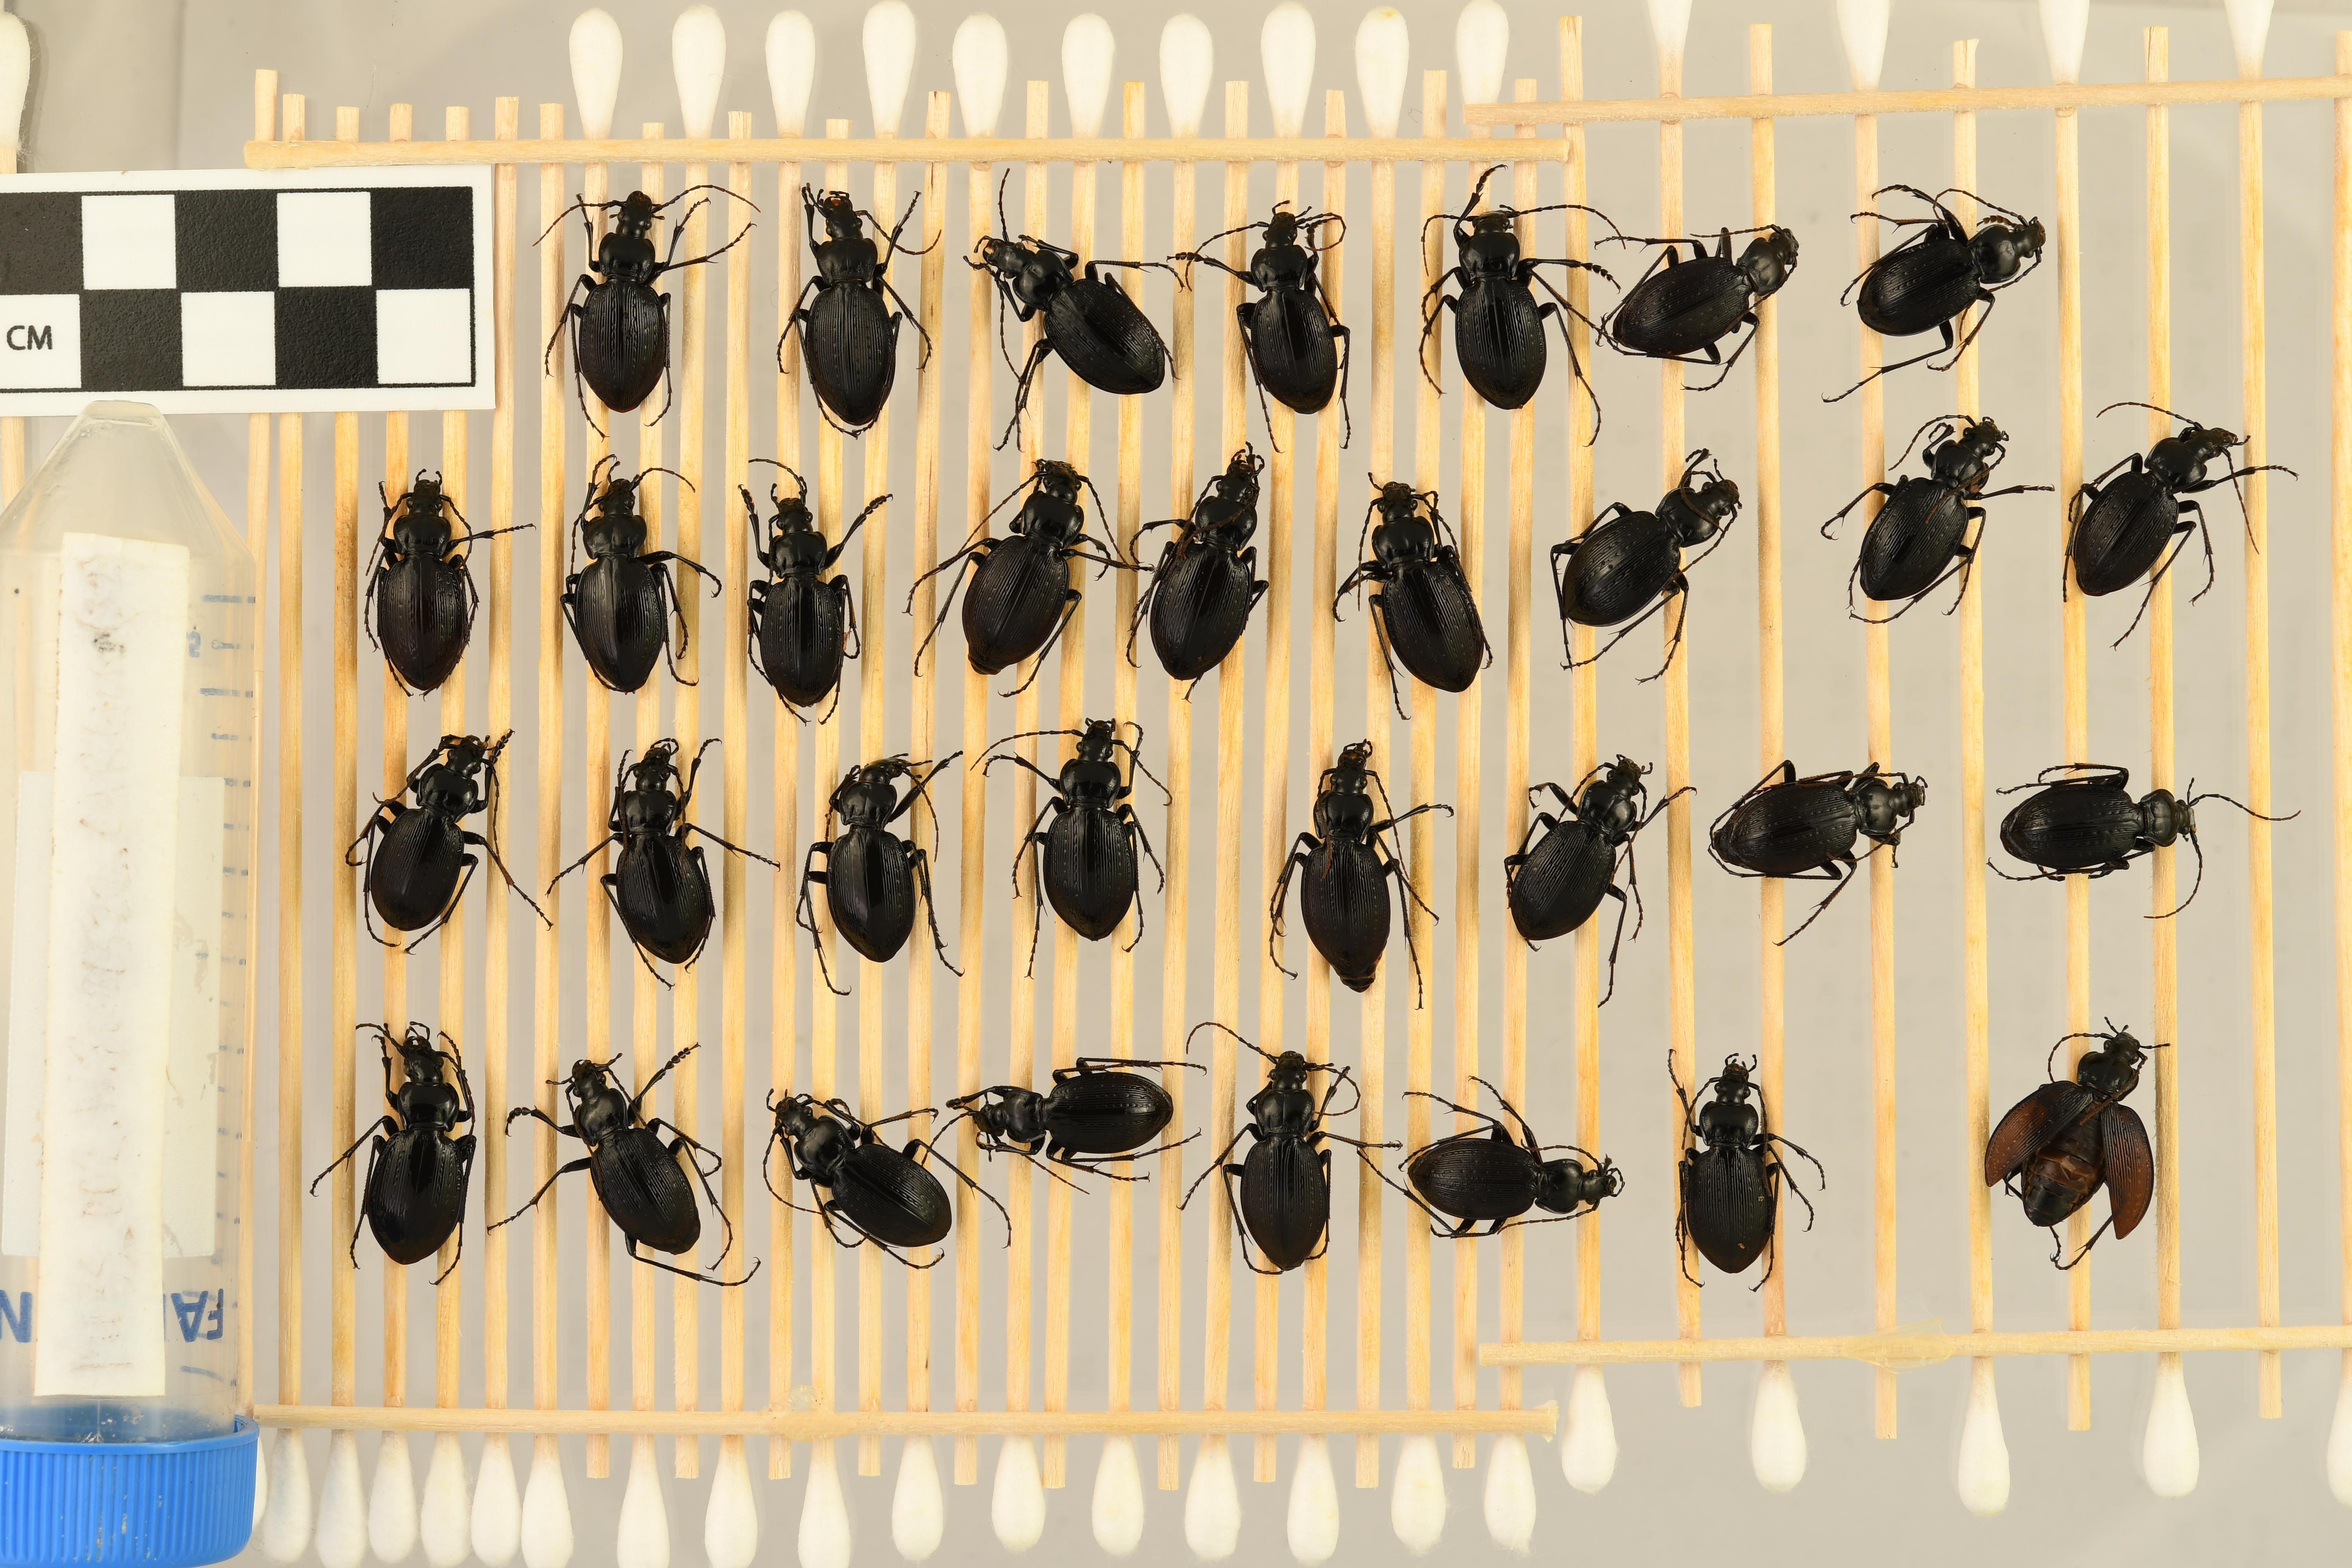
Carabus goryi — Mountain Lake Biological Station NEON, plot MLBS_002. Beetle 1, ElytraLength: 1.366 cm (lying flat: Yes)

Carabus goryi — Mountain Lake Biological Station NEON, plot MLBS_002. Beetle 1, ElytraWidth: 0.6906 cm (lying flat: Yes)

Carabus goryi — Mountain Lake Biological Station NEON, plot MLBS_002. Beetle 2, ElytraLength: 1.48 cm (lying flat: Yes)

Carabus goryi — Mountain Lake Biological Station NEON, plot MLBS_002. Beetle 2, ElytraWidth: 0.6761 cm (lying flat: Yes)

Carabus goryi — Mountain Lake Biological Station NEON, plot MLBS_002. Beetle 3, ElytraLength: 1.425 cm (lying flat: Yes)

Carabus goryi — Mountain Lake Biological Station NEON, plot MLBS_002. Beetle 3, ElytraWidth: 0.6772 cm (lying flat: Yes)

Carabus goryi — Mountain Lake Biological Station NEON, plot MLBS_002. Beetle 4, ElytraLength: 1.315 cm (lying flat: Yes)

Carabus goryi — Mountain Lake Biological Station NEON, plot MLBS_002. Beetle 4, ElytraWidth: 0.6325 cm (lying flat: Yes)

Carabus goryi — Mountain Lake Biological Station NEON, plot MLBS_002. Beetle 5, ElytraLength: 1.382 cm (lying flat: Yes)

Carabus goryi — Mountain Lake Biological Station NEON, plot MLBS_002. Beetle 5, ElytraWidth: 0.6971 cm (lying flat: Yes)

Carabus goryi — Mountain Lake Biological Station NEON, plot MLBS_002. Beetle 6, ElytraLength: 1.439 cm (lying flat: Yes)

Carabus goryi — Mountain Lake Biological Station NEON, plot MLBS_002. Beetle 6, ElytraWidth: 0.6621 cm (lying flat: Yes)

Carabus goryi — Mountain Lake Biological Station NEON, plot MLBS_002. Beetle 7, ElytraLength: 1.323 cm (lying flat: Yes)

Carabus goryi — Mountain Lake Biological Station NEON, plot MLBS_002. Beetle 7, ElytraWidth: 0.6739 cm (lying flat: Yes)

Carabus goryi — Mountain Lake Biological Station NEON, plot MLBS_002. Beetle 8, ElytraLength: 1.395 cm (lying flat: Yes)

Carabus goryi — Mountain Lake Biological Station NEON, plot MLBS_002. Beetle 8, ElytraWidth: 0.648 cm (lying flat: Yes)

Carabus goryi — Mountain Lake Biological Station NEON, plot MLBS_002. Beetle 9, ElytraLength: 1.401 cm (lying flat: No)

Carabus goryi — Mountain Lake Biological Station NEON, plot MLBS_002. Beetle 9, ElytraWidth: 0.6937 cm (lying flat: No)

Carabus goryi — Mountain Lake Biological Station NEON, plot MLBS_002. Beetle 10, ElytraLength: 1.38 cm (lying flat: Yes)

Carabus goryi — Mountain Lake Biological Station NEON, plot MLBS_002. Beetle 10, ElytraWidth: 0.6478 cm (lying flat: Yes)

Carabus goryi — Mountain Lake Biological Station NEON, plot MLBS_002. Beetle 11, ElytraLength: 1.411 cm (lying flat: Yes)

Carabus goryi — Mountain Lake Biological Station NEON, plot MLBS_002. Beetle 11, ElytraWidth: 0.7373 cm (lying flat: Yes)

Carabus goryi — Mountain Lake Biological Station NEON, plot MLBS_002. Beetle 12, ElytraLength: 1.416 cm (lying flat: Yes)

Carabus goryi — Mountain Lake Biological Station NEON, plot MLBS_002. Beetle 12, ElytraWidth: 0.7715 cm (lying flat: Yes)

Carabus goryi — Mountain Lake Biological Station NEON, plot MLBS_002. Beetle 13, ElytraLength: 1.415 cm (lying flat: Yes)

Carabus goryi — Mountain Lake Biological Station NEON, plot MLBS_002. Beetle 13, ElytraWidth: 0.727 cm (lying flat: Yes)

Carabus goryi — Mountain Lake Biological Station NEON, plot MLBS_002. Beetle 14, ElytraLength: 1.408 cm (lying flat: Yes)

Carabus goryi — Mountain Lake Biological Station NEON, plot MLBS_002. Beetle 14, ElytraWidth: 0.7127 cm (lying flat: Yes)

Carabus goryi — Mountain Lake Biological Station NEON, plot MLBS_002. Beetle 15, ElytraLength: 1.383 cm (lying flat: Yes)

Carabus goryi — Mountain Lake Biological Station NEON, plot MLBS_002. Beetle 15, ElytraWidth: 0.7155 cm (lying flat: Yes)

Carabus goryi — Mountain Lake Biological Station NEON, plot MLBS_002. Beetle 16, ElytraLength: 1.367 cm (lying flat: Yes)

Carabus goryi — Mountain Lake Biological Station NEON, plot MLBS_002. Beetle 16, ElytraWidth: 0.7109 cm (lying flat: Yes)

Carabus goryi — Mountain Lake Biological Station NEON, plot MLBS_002. Beetle 17, ElytraLength: 1.283 cm (lying flat: Yes)

Carabus goryi — Mountain Lake Biological Station NEON, plot MLBS_002. Beetle 17, ElytraWidth: 0.6994 cm (lying flat: Yes)

Carabus goryi — Mountain Lake Biological Station NEON, plot MLBS_002. Beetle 18, ElytraLength: 1.397 cm (lying flat: Yes)

Carabus goryi — Mountain Lake Biological Station NEON, plot MLBS_002. Beetle 18, ElytraWidth: 0.7003 cm (lying flat: Yes)

Carabus goryi — Mountain Lake Biological Station NEON, plot MLBS_002. Beetle 19, ElytraLength: 1.417 cm (lying flat: Yes)

Carabus goryi — Mountain Lake Biological Station NEON, plot MLBS_002. Beetle 19, ElytraWidth: 0.6656 cm (lying flat: Yes)

Carabus goryi — Mountain Lake Biological Station NEON, plot MLBS_002. Beetle 20, ElytraLength: 1.381 cm (lying flat: Yes)

Carabus goryi — Mountain Lake Biological Station NEON, plot MLBS_002. Beetle 20, ElytraWidth: 0.6902 cm (lying flat: Yes)

Carabus goryi — Mountain Lake Biological Station NEON, plot MLBS_002. Beetle 21, ElytraLength: 1.442 cm (lying flat: Yes)

Carabus goryi — Mountain Lake Biological Station NEON, plot MLBS_002. Beetle 21, ElytraWidth: 0.6906 cm (lying flat: Yes)

Carabus goryi — Mountain Lake Biological Station NEON, plot MLBS_002. Beetle 22, ElytraLength: 1.348 cm (lying flat: Yes)

Carabus goryi — Mountain Lake Biological Station NEON, plot MLBS_002. Beetle 22, ElytraWidth: 0.6565 cm (lying flat: Yes)

Carabus goryi — Mountain Lake Biological Station NEON, plot MLBS_002. Beetle 23, ElytraLength: 1.383 cm (lying flat: Yes)

Carabus goryi — Mountain Lake Biological Station NEON, plot MLBS_002. Beetle 23, ElytraWidth: 0.7072 cm (lying flat: Yes)

Carabus goryi — Mountain Lake Biological Station NEON, plot MLBS_002. Beetle 24, ElytraLength: 1.386 cm (lying flat: Yes)

Carabus goryi — Mountain Lake Biological Station NEON, plot MLBS_002. Beetle 24, ElytraWidth: 0.6783 cm (lying flat: Yes)

Carabus goryi — Mountain Lake Biological Station NEON, plot MLBS_002. Beetle 25, ElytraLength: 1.447 cm (lying flat: Yes)

Carabus goryi — Mountain Lake Biological Station NEON, plot MLBS_002. Beetle 25, ElytraWidth: 0.7319 cm (lying flat: Yes)

Carabus goryi — Mountain Lake Biological Station NEON, plot MLBS_002. Beetle 26, ElytraLength: 1.344 cm (lying flat: Yes)

Carabus goryi — Mountain Lake Biological Station NEON, plot MLBS_002. Beetle 26, ElytraWidth: 0.6569 cm (lying flat: Yes)

Carabus goryi — Mountain Lake Biological Station NEON, plot MLBS_002. Beetle 27, ElytraLength: 1.351 cm (lying flat: Yes)

Carabus goryi — Mountain Lake Biological Station NEON, plot MLBS_002. Beetle 27, ElytraWidth: 0.6992 cm (lying flat: Yes)

Carabus goryi — Mountain Lake Biological Station NEON, plot MLBS_002. Beetle 28, ElytraLength: 1.339 cm (lying flat: Yes)

Carabus goryi — Mountain Lake Biological Station NEON, plot MLBS_002. Beetle 28, ElytraWidth: 0.6621 cm (lying flat: Yes)

Carabus goryi — Mountain Lake Biological Station NEON, plot MLBS_002. Beetle 29, ElytraLength: 1.352 cm (lying flat: Yes)

Carabus goryi — Mountain Lake Biological Station NEON, plot MLBS_002. Beetle 29, ElytraWidth: 0.6902 cm (lying flat: Yes)

Carabus goryi — Mountain Lake Biological Station NEON, plot MLBS_002. Beetle 30, ElytraLength: 1.287 cm (lying flat: Yes)

Carabus goryi — Mountain Lake Biological Station NEON, plot MLBS_002. Beetle 30, ElytraWidth: 0.6625 cm (lying flat: Yes)

Carabus goryi — Mountain Lake Biological Station NEON, plot MLBS_002. Beetle 31, ElytraLength: 1.324 cm (lying flat: Yes)

Carabus goryi — Mountain Lake Biological Station NEON, plot MLBS_002. Beetle 31, ElytraWidth: 0.7043 cm (lying flat: Yes)

Carabus goryi — Mountain Lake Biological Station NEON, plot MLBS_002. Beetle 32, ElytraLength: 1.516 cm (lying flat: No)

Carabus goryi — Mountain Lake Biological Station NEON, plot MLBS_002. Beetle 32, ElytraWidth: 0.6994 cm (lying flat: No)